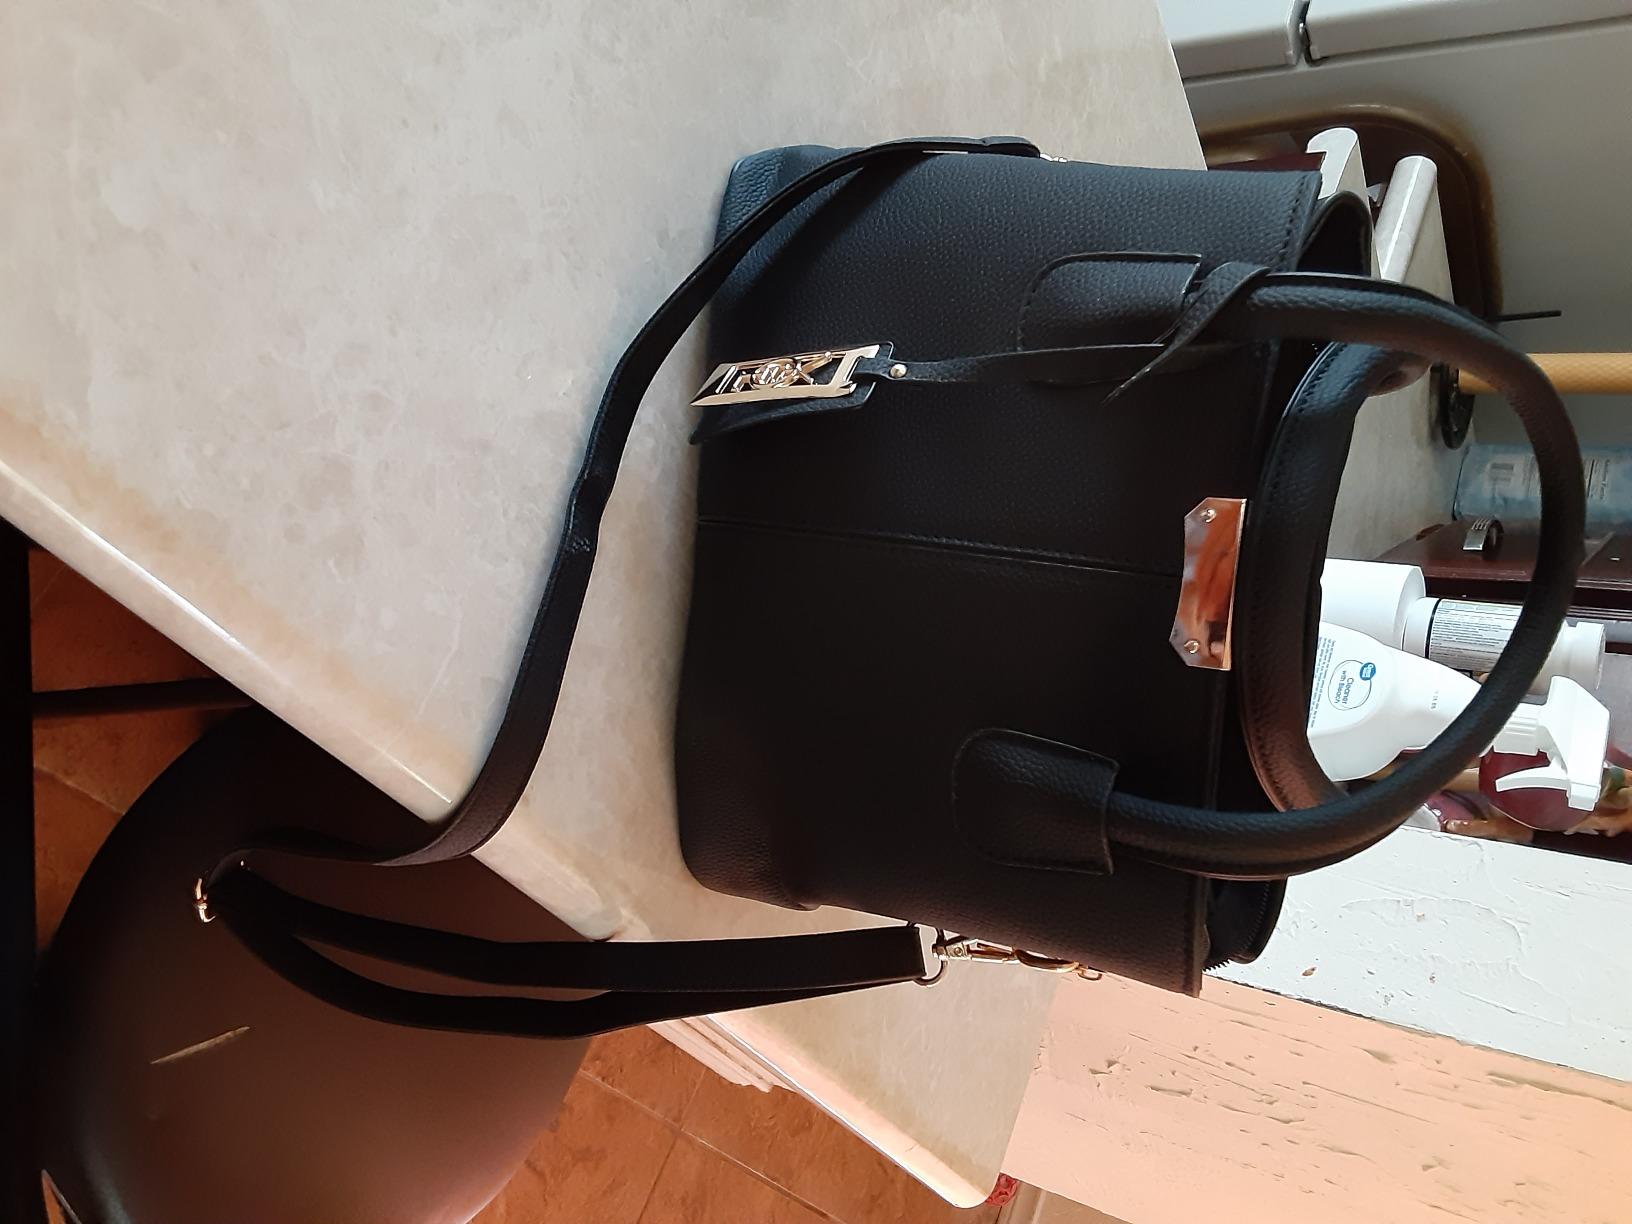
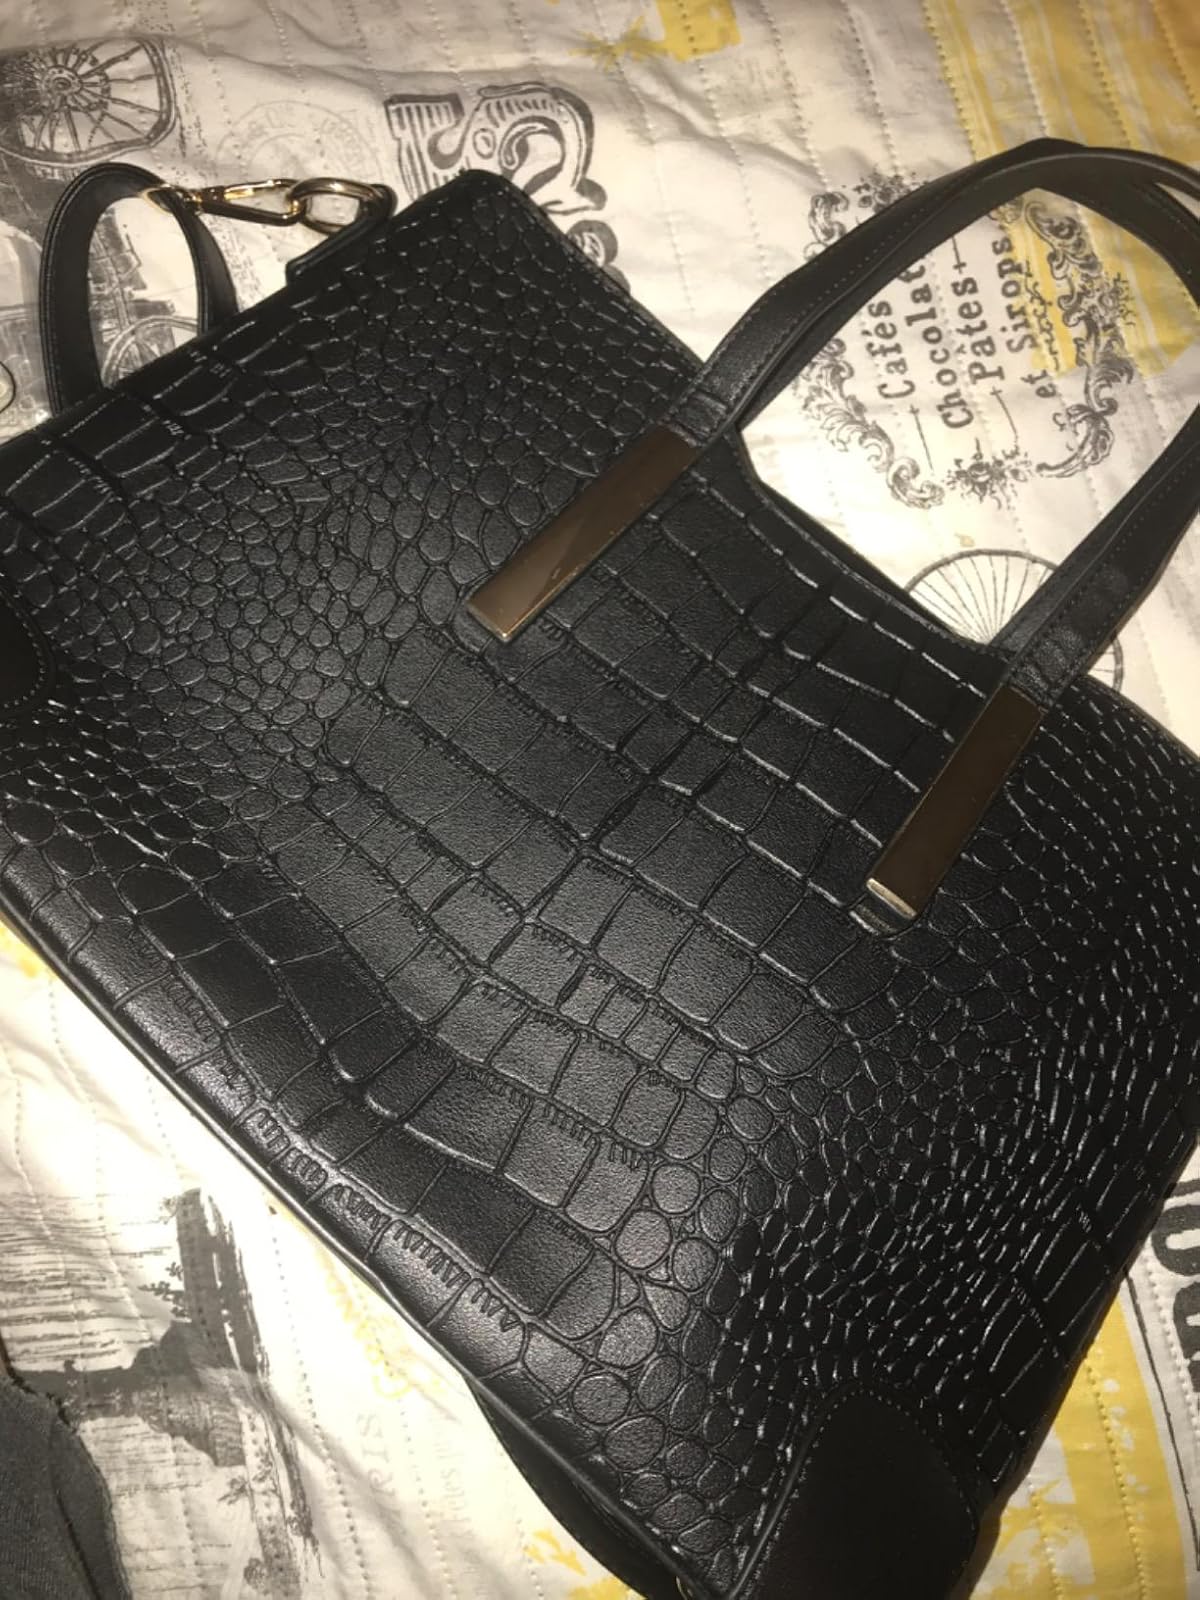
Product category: accessories_handbag
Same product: no